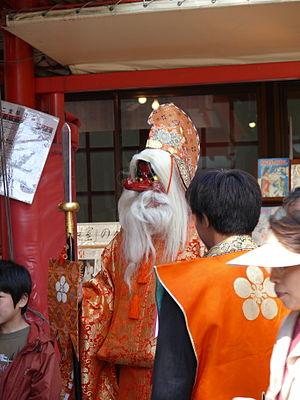
Tengu.
Les tengu sont un type de créatures légendaires de la religion populaire japonaise, et ils sont aussi considérés comme des dieux shinto ou comme des yōkai. Bien que leur nom contienne le mot « chien » comme le démon chinois Tiāngǒu, les tengu, à l'origine, prenaient la forme de rapaces, et ils sont traditionnellement représentés avec des caractéristiques à la fois humaines et aviaires. Les plus anciens tengu sont dépeints avec des becs, mais ce trait a souvent été humanisé en un nez anormalement long, qui est actuellement largement considéré comme la caractéristique définissant le tengu dans l'imaginaire populaire.